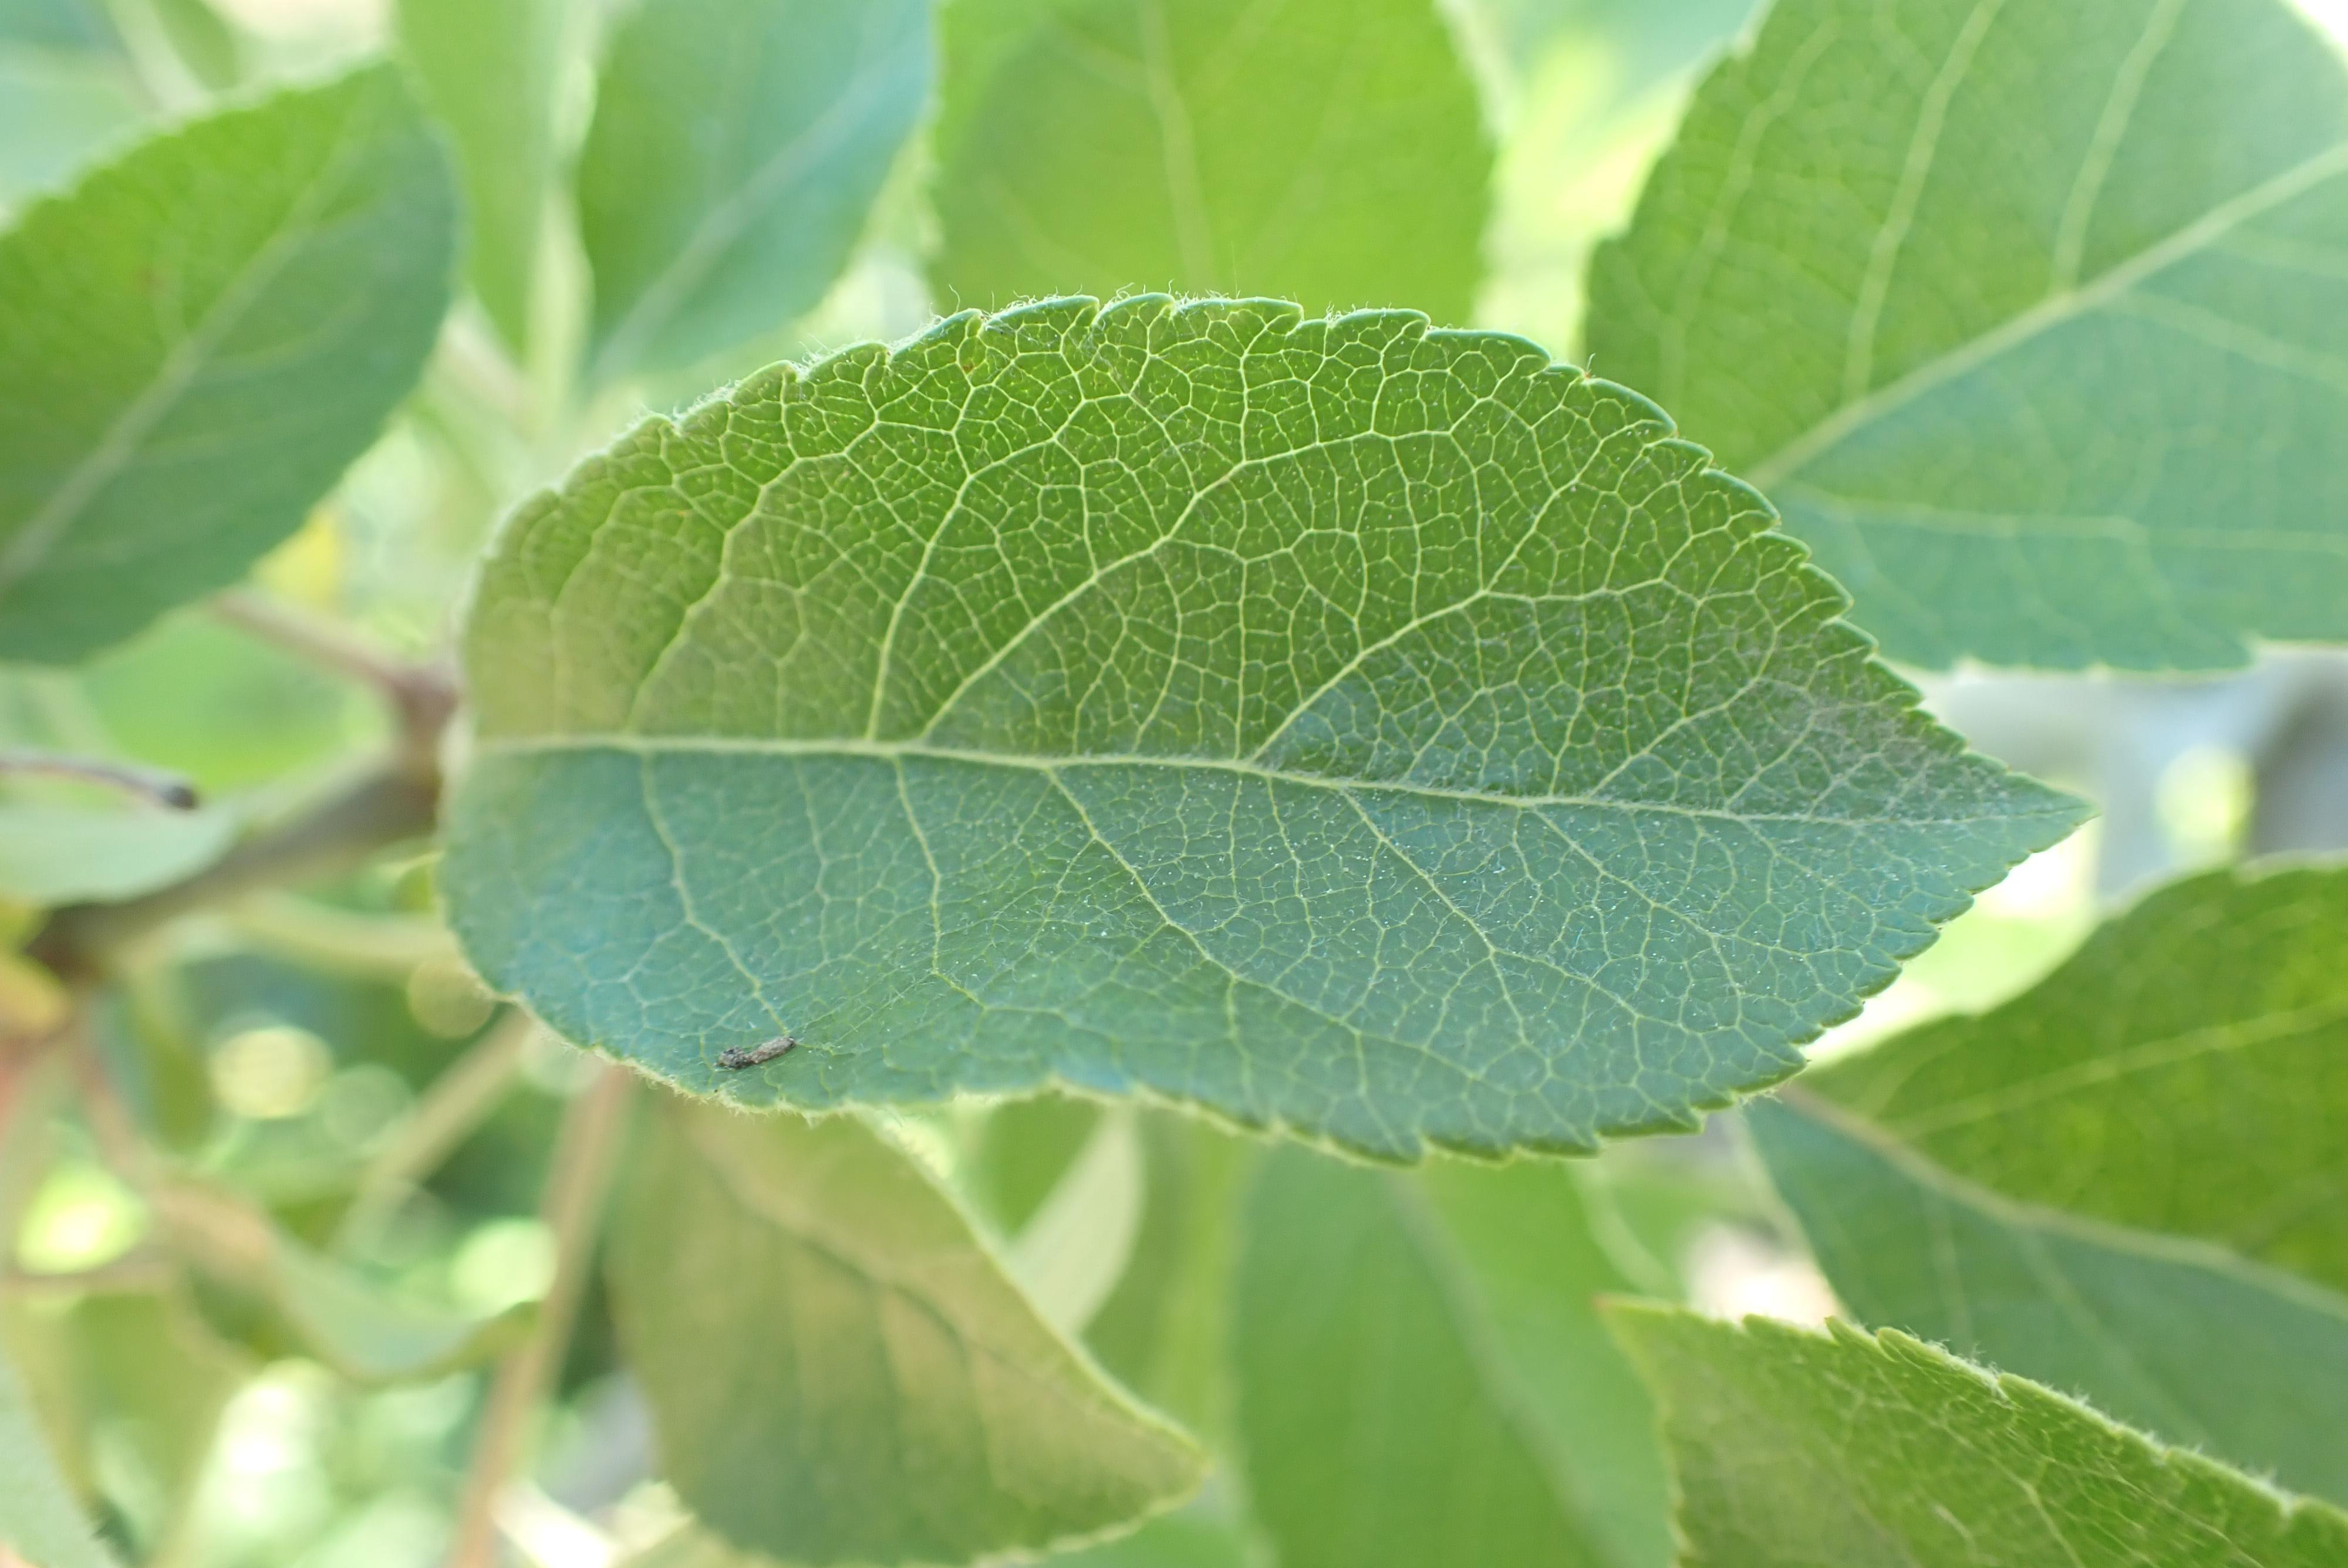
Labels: healthy